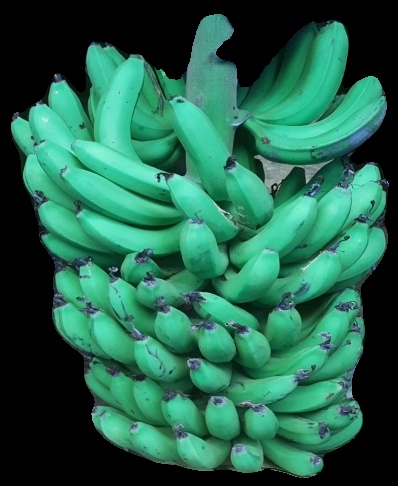
Variety: pachbale
Grade: grade1